Bret Iwan

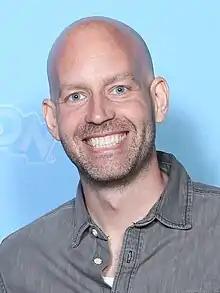
Iwan at the 2022 GalaxyCon Richmond

Bret William Iwan (born September 10, 1982) is an American voice actor. He is the fourth voice of Mickey Mouse, following the death of Wayne Allwine in 2009.